Roald H. Fryxell

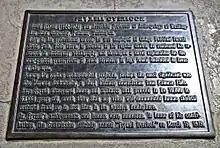
The memorial plaque to Roald Fryxell pictured at the Fryxell Overlook at Palouse Falls State Park.

Fryxell died in 1974 in a car accident at only 40 years of age while driving across Washington State. He is remembered a teacher, leader, and pioneer of interdisciplinary education. "It is Fryxell's teaching, and his passionate caring about the research process, his students, and science itself, that live after him." His family chose to honor his memory by endowing the Fryxell Award for Interdisciplinary Research, given annually by the Society for American Archaeology in recognition of interdisciplinary excellence by a scientist. The Society for American Archaeology also holds a Fryxell Symposium during their meetings. An overlook shelter at the Palouse Falls is also named after him, as is the Roald H. Fryxell Memorial Scholarship at Augustana College. At Washington State University, colleagues established the Roald Fryxell Publication Fund for the Department of Anthropology.